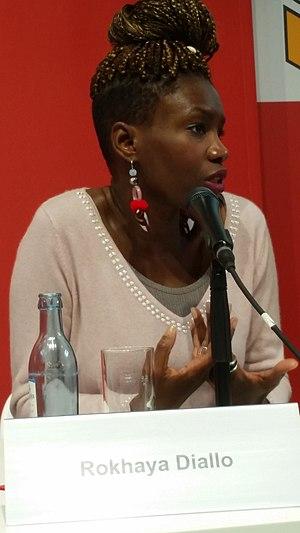
Rokhaya Diallo, née le 10 avril 1978 à Paris, est une journaliste, militante antiraciste et féministe française.